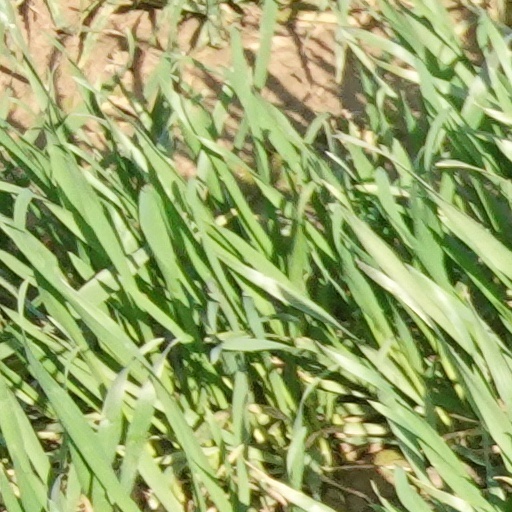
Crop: wheat